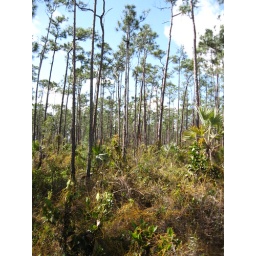
This native pine forest is sparse because the soils are very thin and only in the holes in the rock